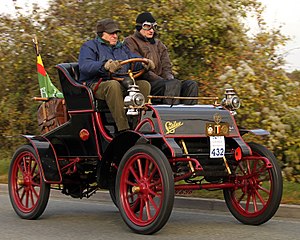
Cadillac / Galleri
Cadillac er et amerikansk luksus-bilmærke ejet af General Motors. Cadillac-biler sælges i over 50 lande, men hovedsageligt i Nordamerika. Cadillac er i dag den anden ældste amerikanske bilfabrikant efter det ligeledes General Motors ejede mærke Buick og blandt de ældste i verden.